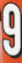
Number: 9